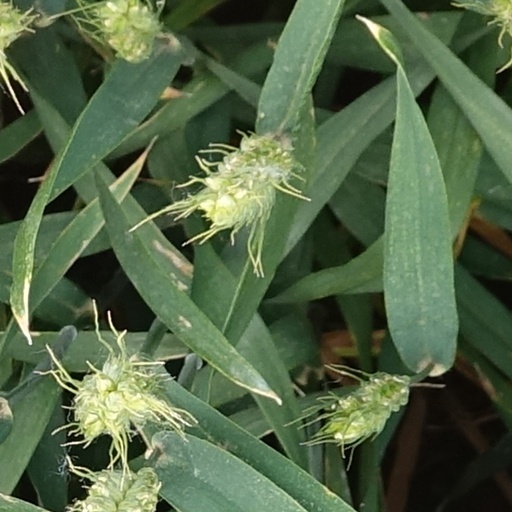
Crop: wheat